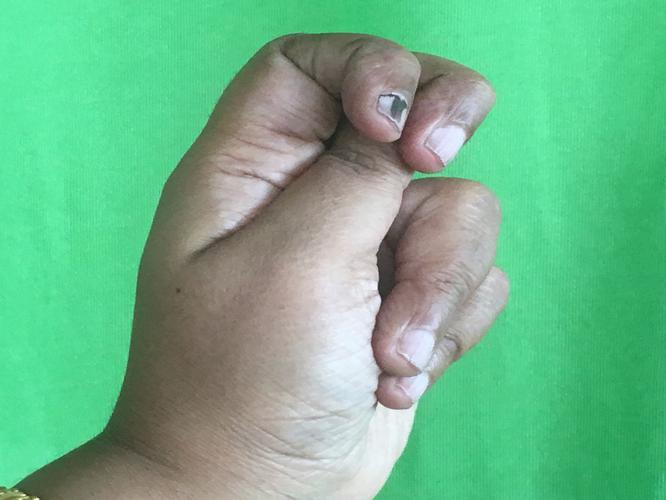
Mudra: Katakamukha_2
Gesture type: single_hand